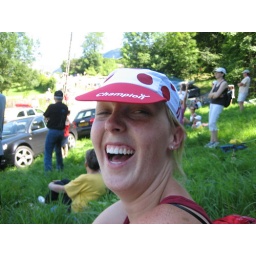
we had sweet seats in the grass on a shady hill... sweet save for the stinging nettles and slugs.